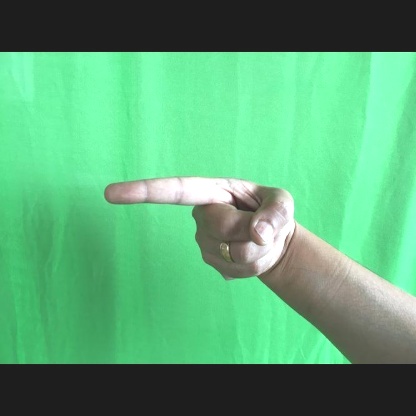
Mudra: Suchi